Alaskan Creole people

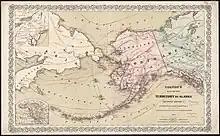
A map of the U.S. Department of Alaska, 1868

The Alaskan colonial government stipulated three years to transport any Russian subjects who wanted to remain in the Russian Empire. The American government then began a program to Americanize the Creoles and Alaskan natives. They opened English schools and began the process of Americanization in Alaska.